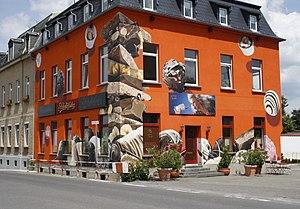
Tasso est un artiste du graffiti allemand.